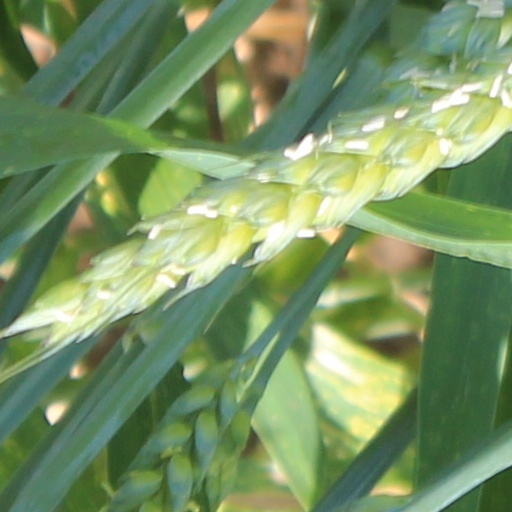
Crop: wheat